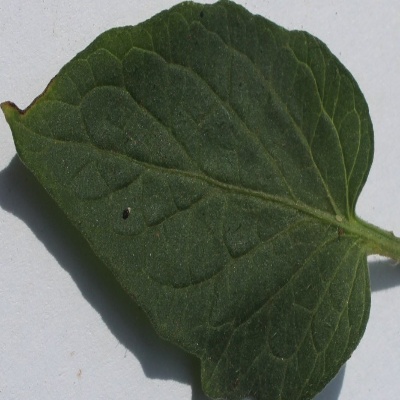
Crop: Tomato
Condition: healthy